Volkswagen Zwickau-Mosel Plant

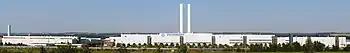
Zwickau-Mosel plant

The Volkswagen Zwickau-Mosel Plant is an automobile factory in today's Zwickau district of Mosel, Germany. Founded on 26 September 1990, together with the Chemnitz plant and the Transparent Factory, it belongs to Volkswagen Sachsen, based in Zwickau. Currently (as of spring 2019), the Zwickau plant has about 8,000 employees. Signalling a milestone the last combustion vehicle was produced on 26 June 2020.